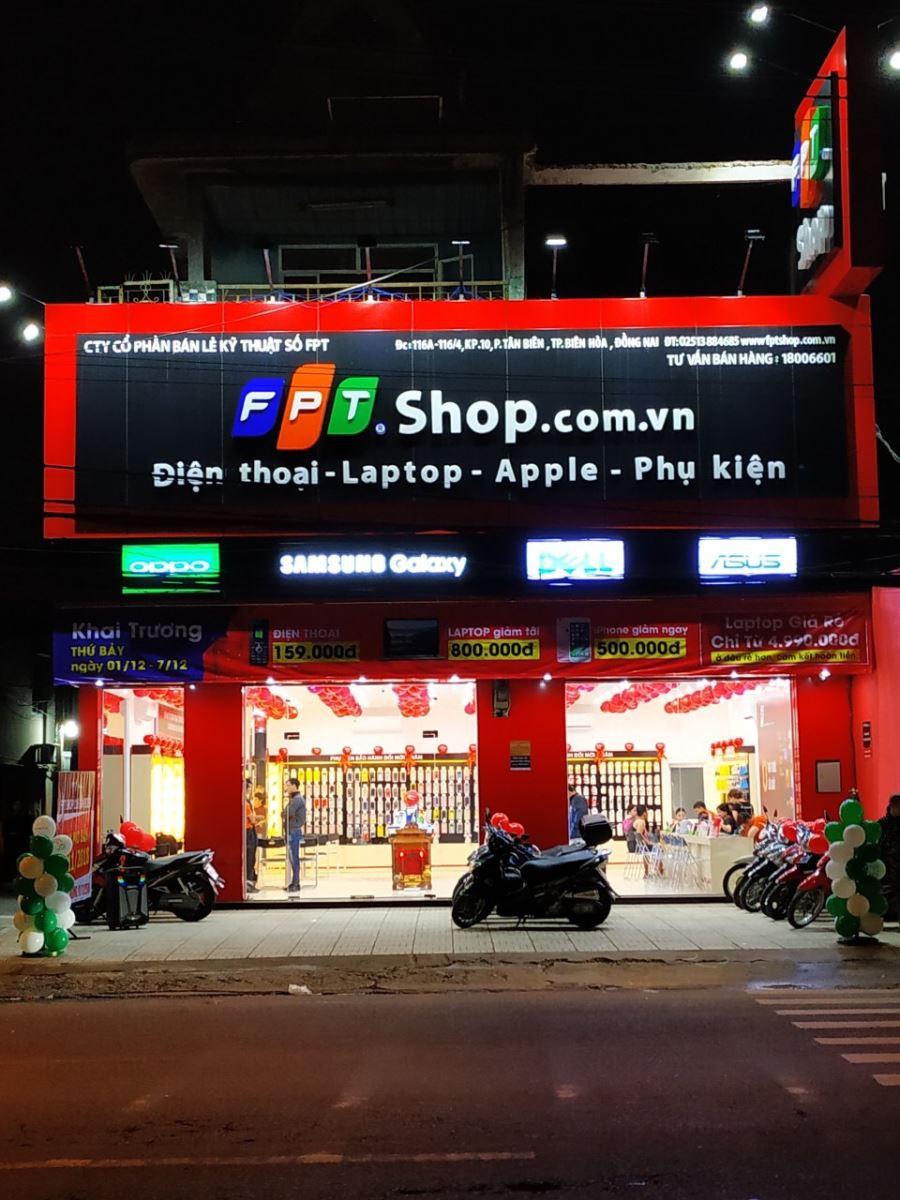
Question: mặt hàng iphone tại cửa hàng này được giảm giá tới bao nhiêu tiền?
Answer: giảm giá tới 500 000 đồng